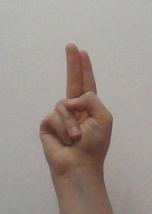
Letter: taa